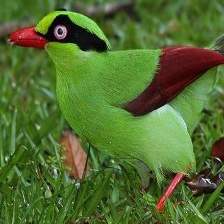
Species: GREEN MAGPIE
Scientific name: CISSA CHINENSIS
ImageNet parent category: magpie